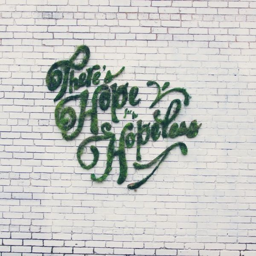
there is hope for the hopeless . living graffiti .